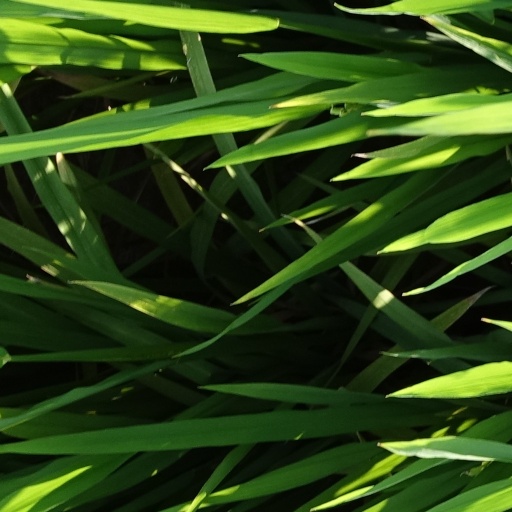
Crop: rice